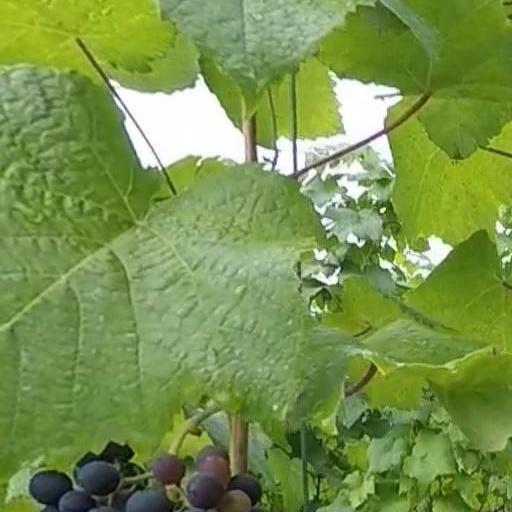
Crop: grape